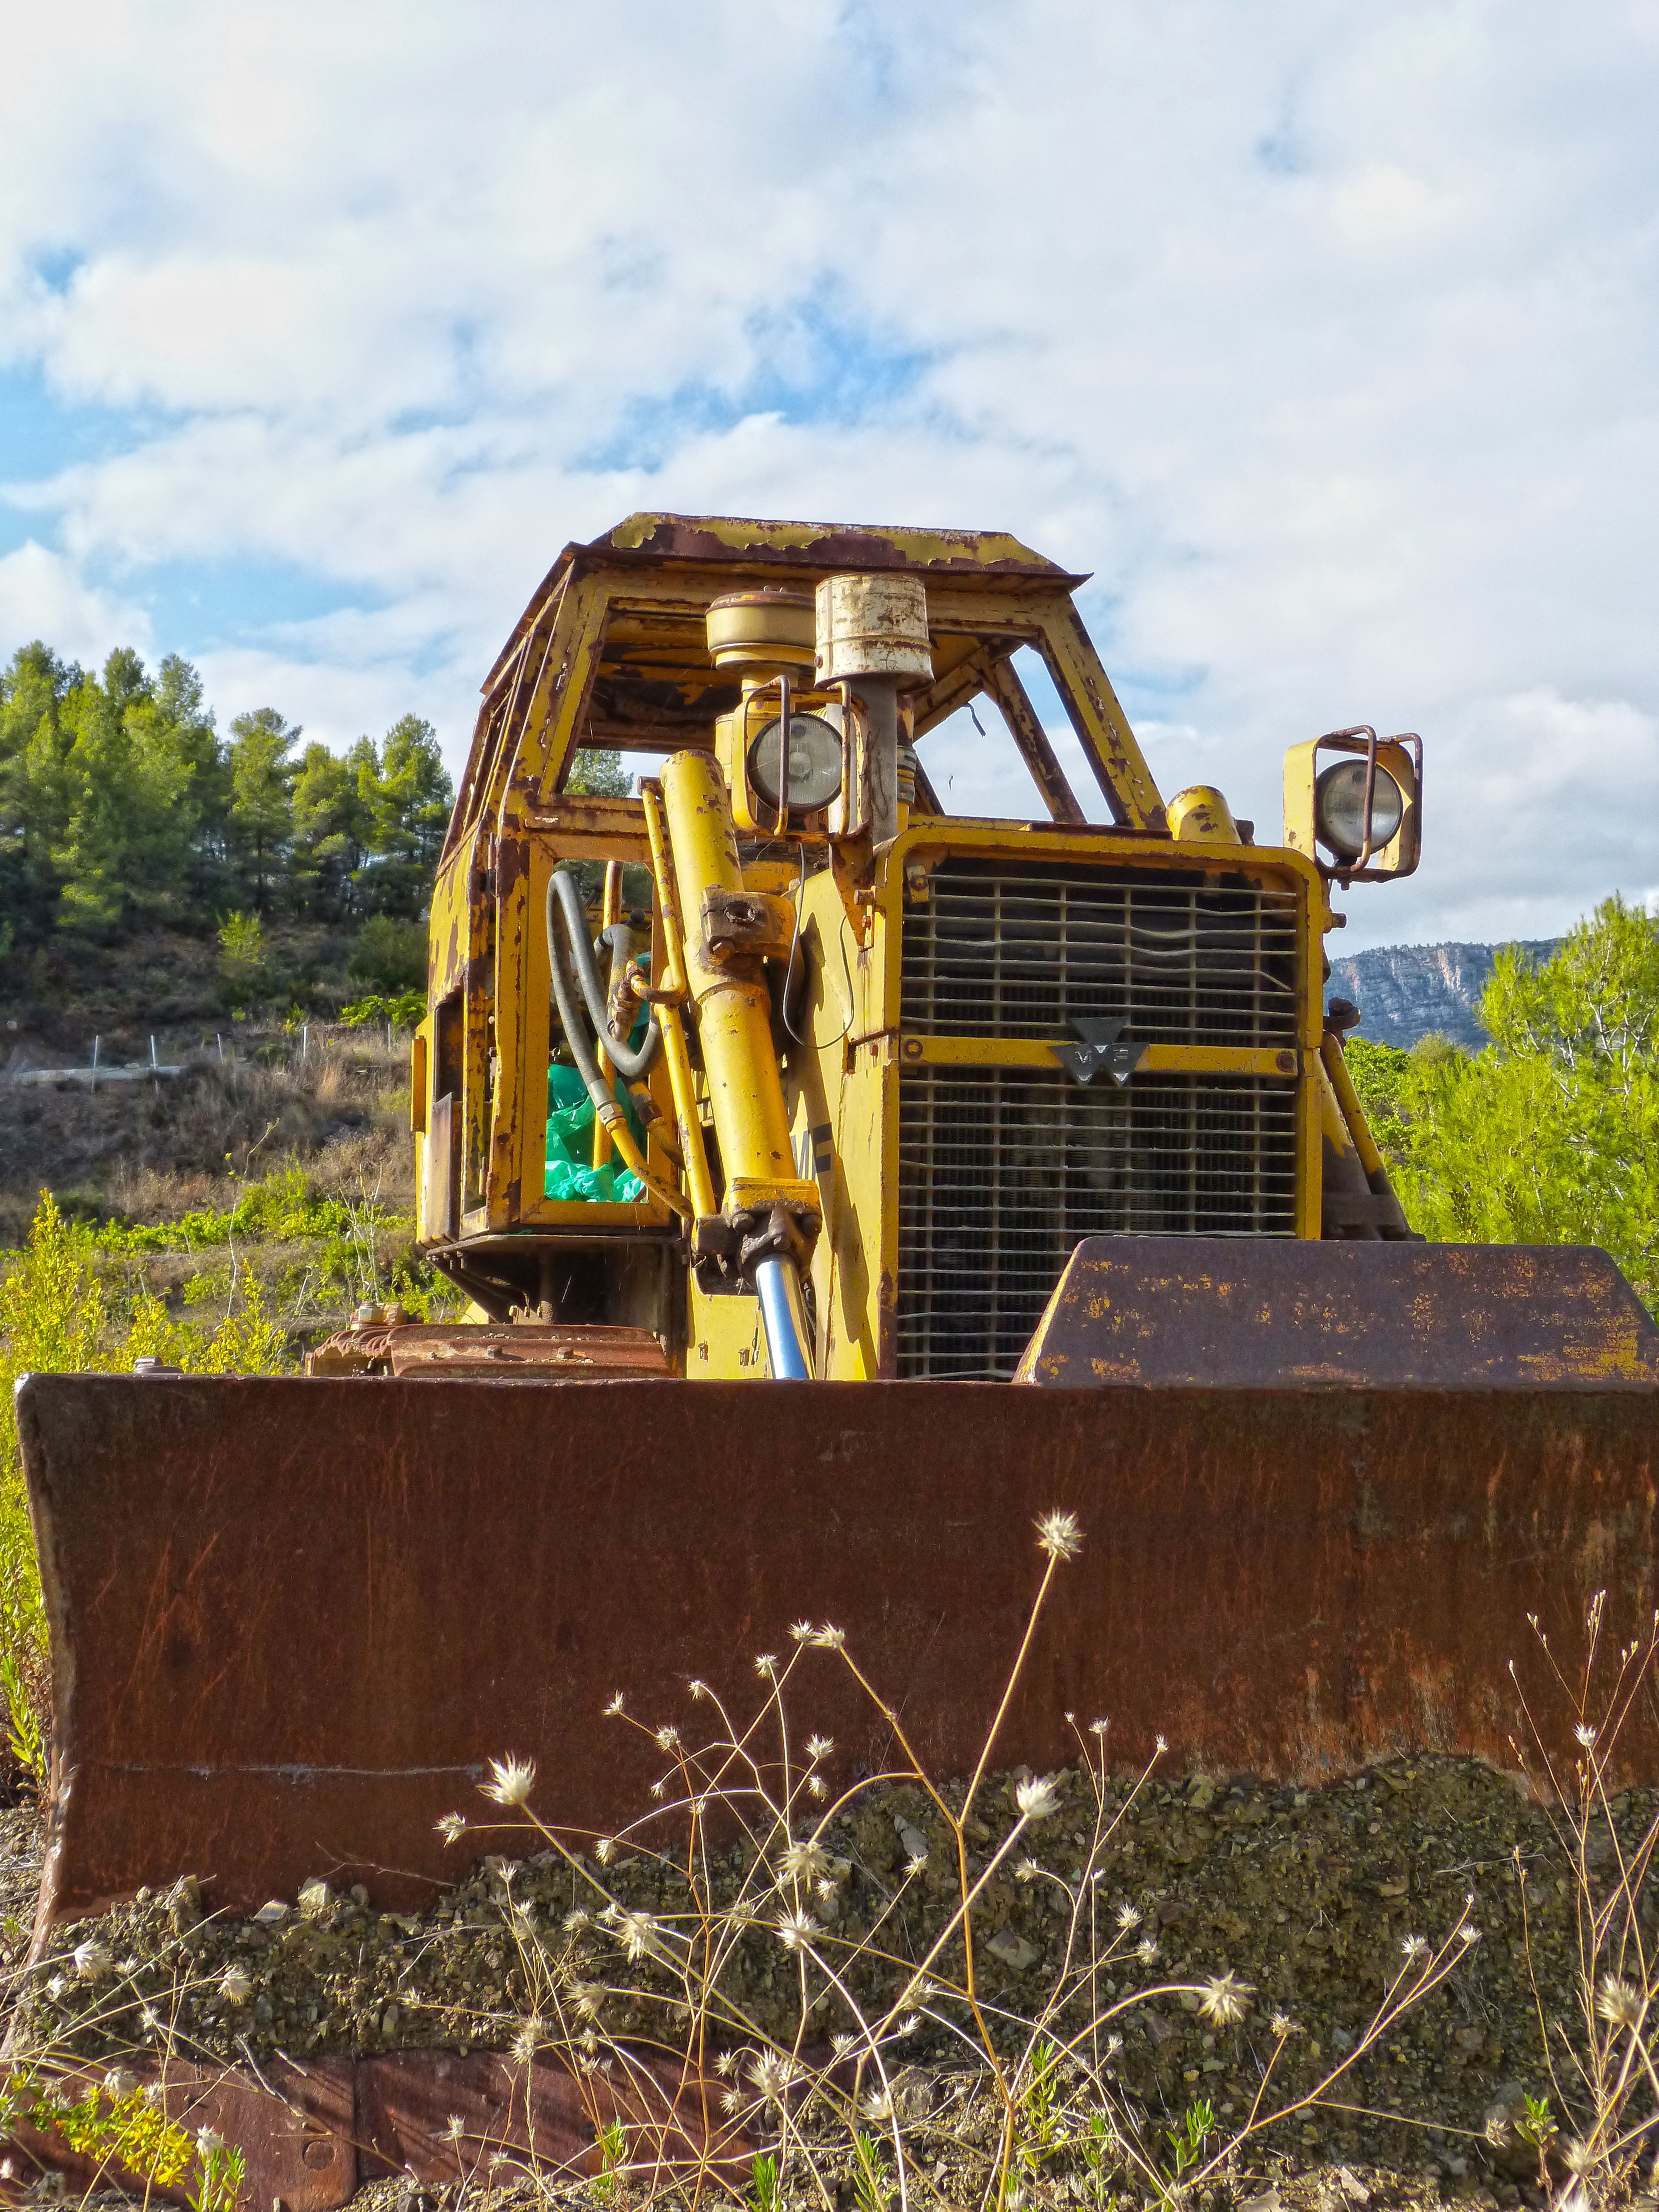
field, farm, retro, old, transport, harvest, vehicle, crop, soil, abandoned, machinery, agriculture, caterpillar, bulldozer, rusty, excavator, shovel, rural area, backhoe, construction equipment